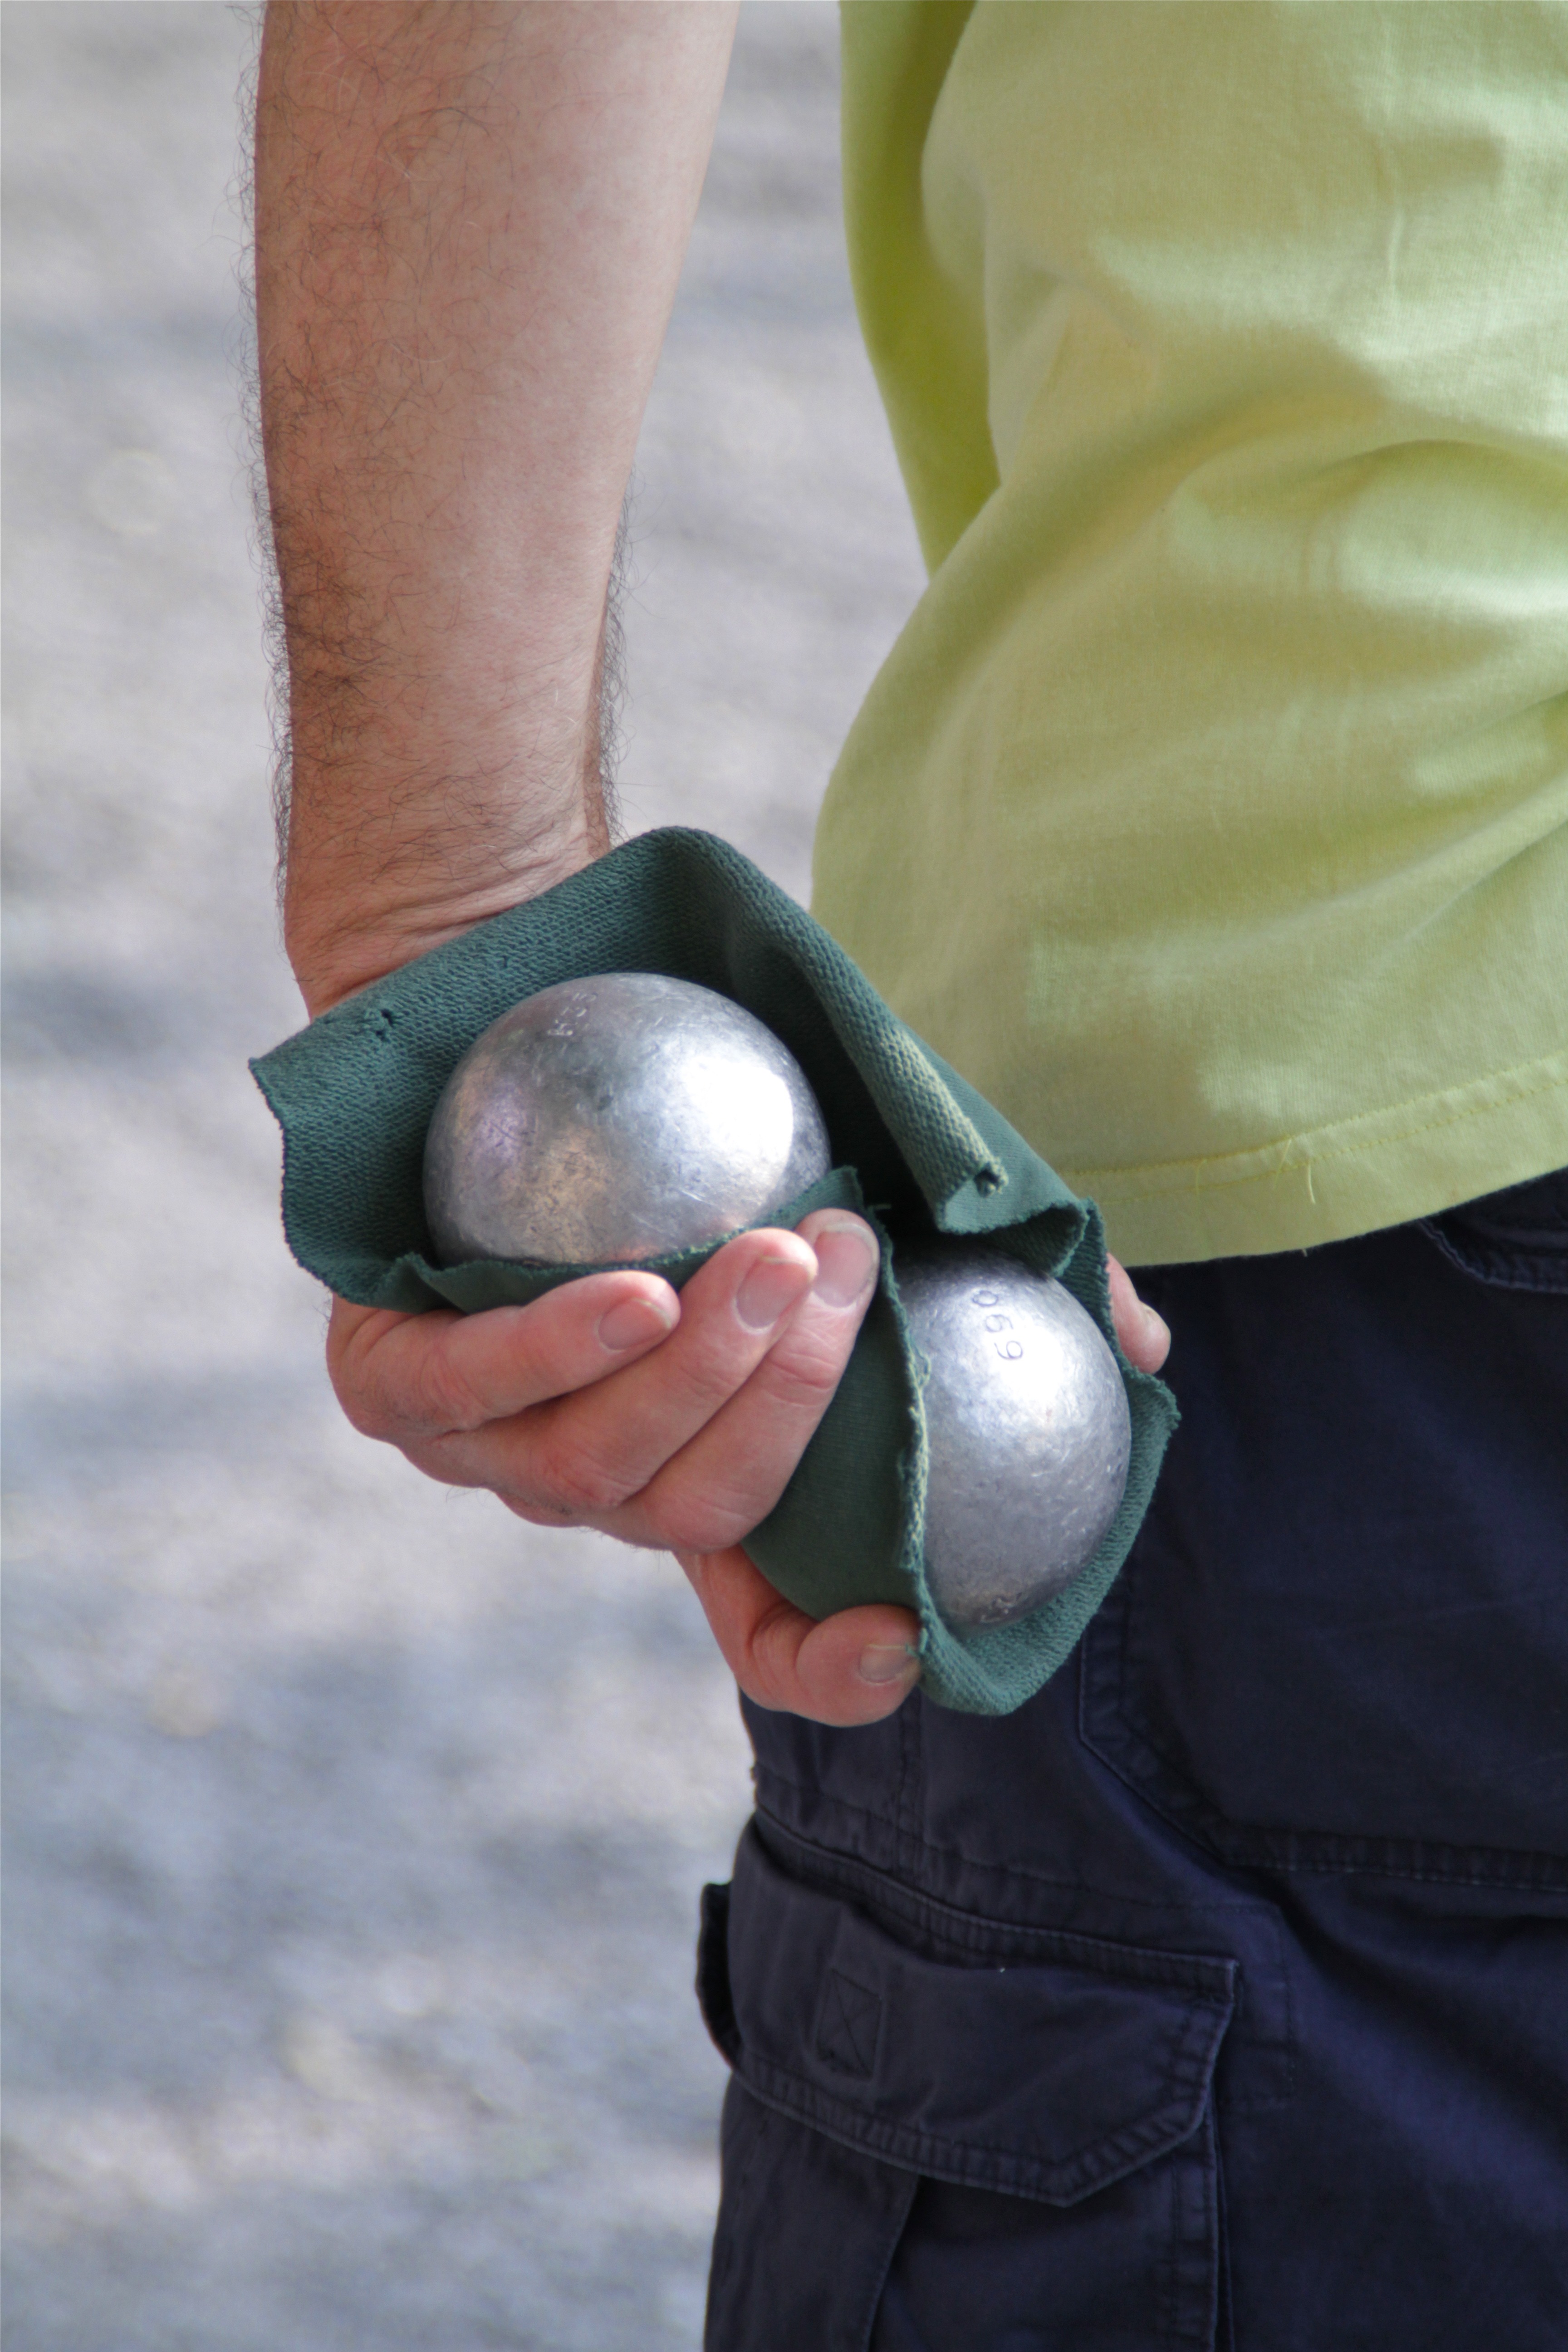
hand, man, person, play, male, france, leg, spring, green, blue, human body, french, photograph, balls, sense, boule